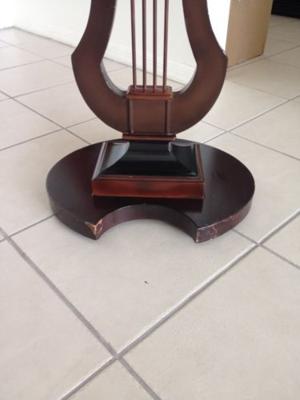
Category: table